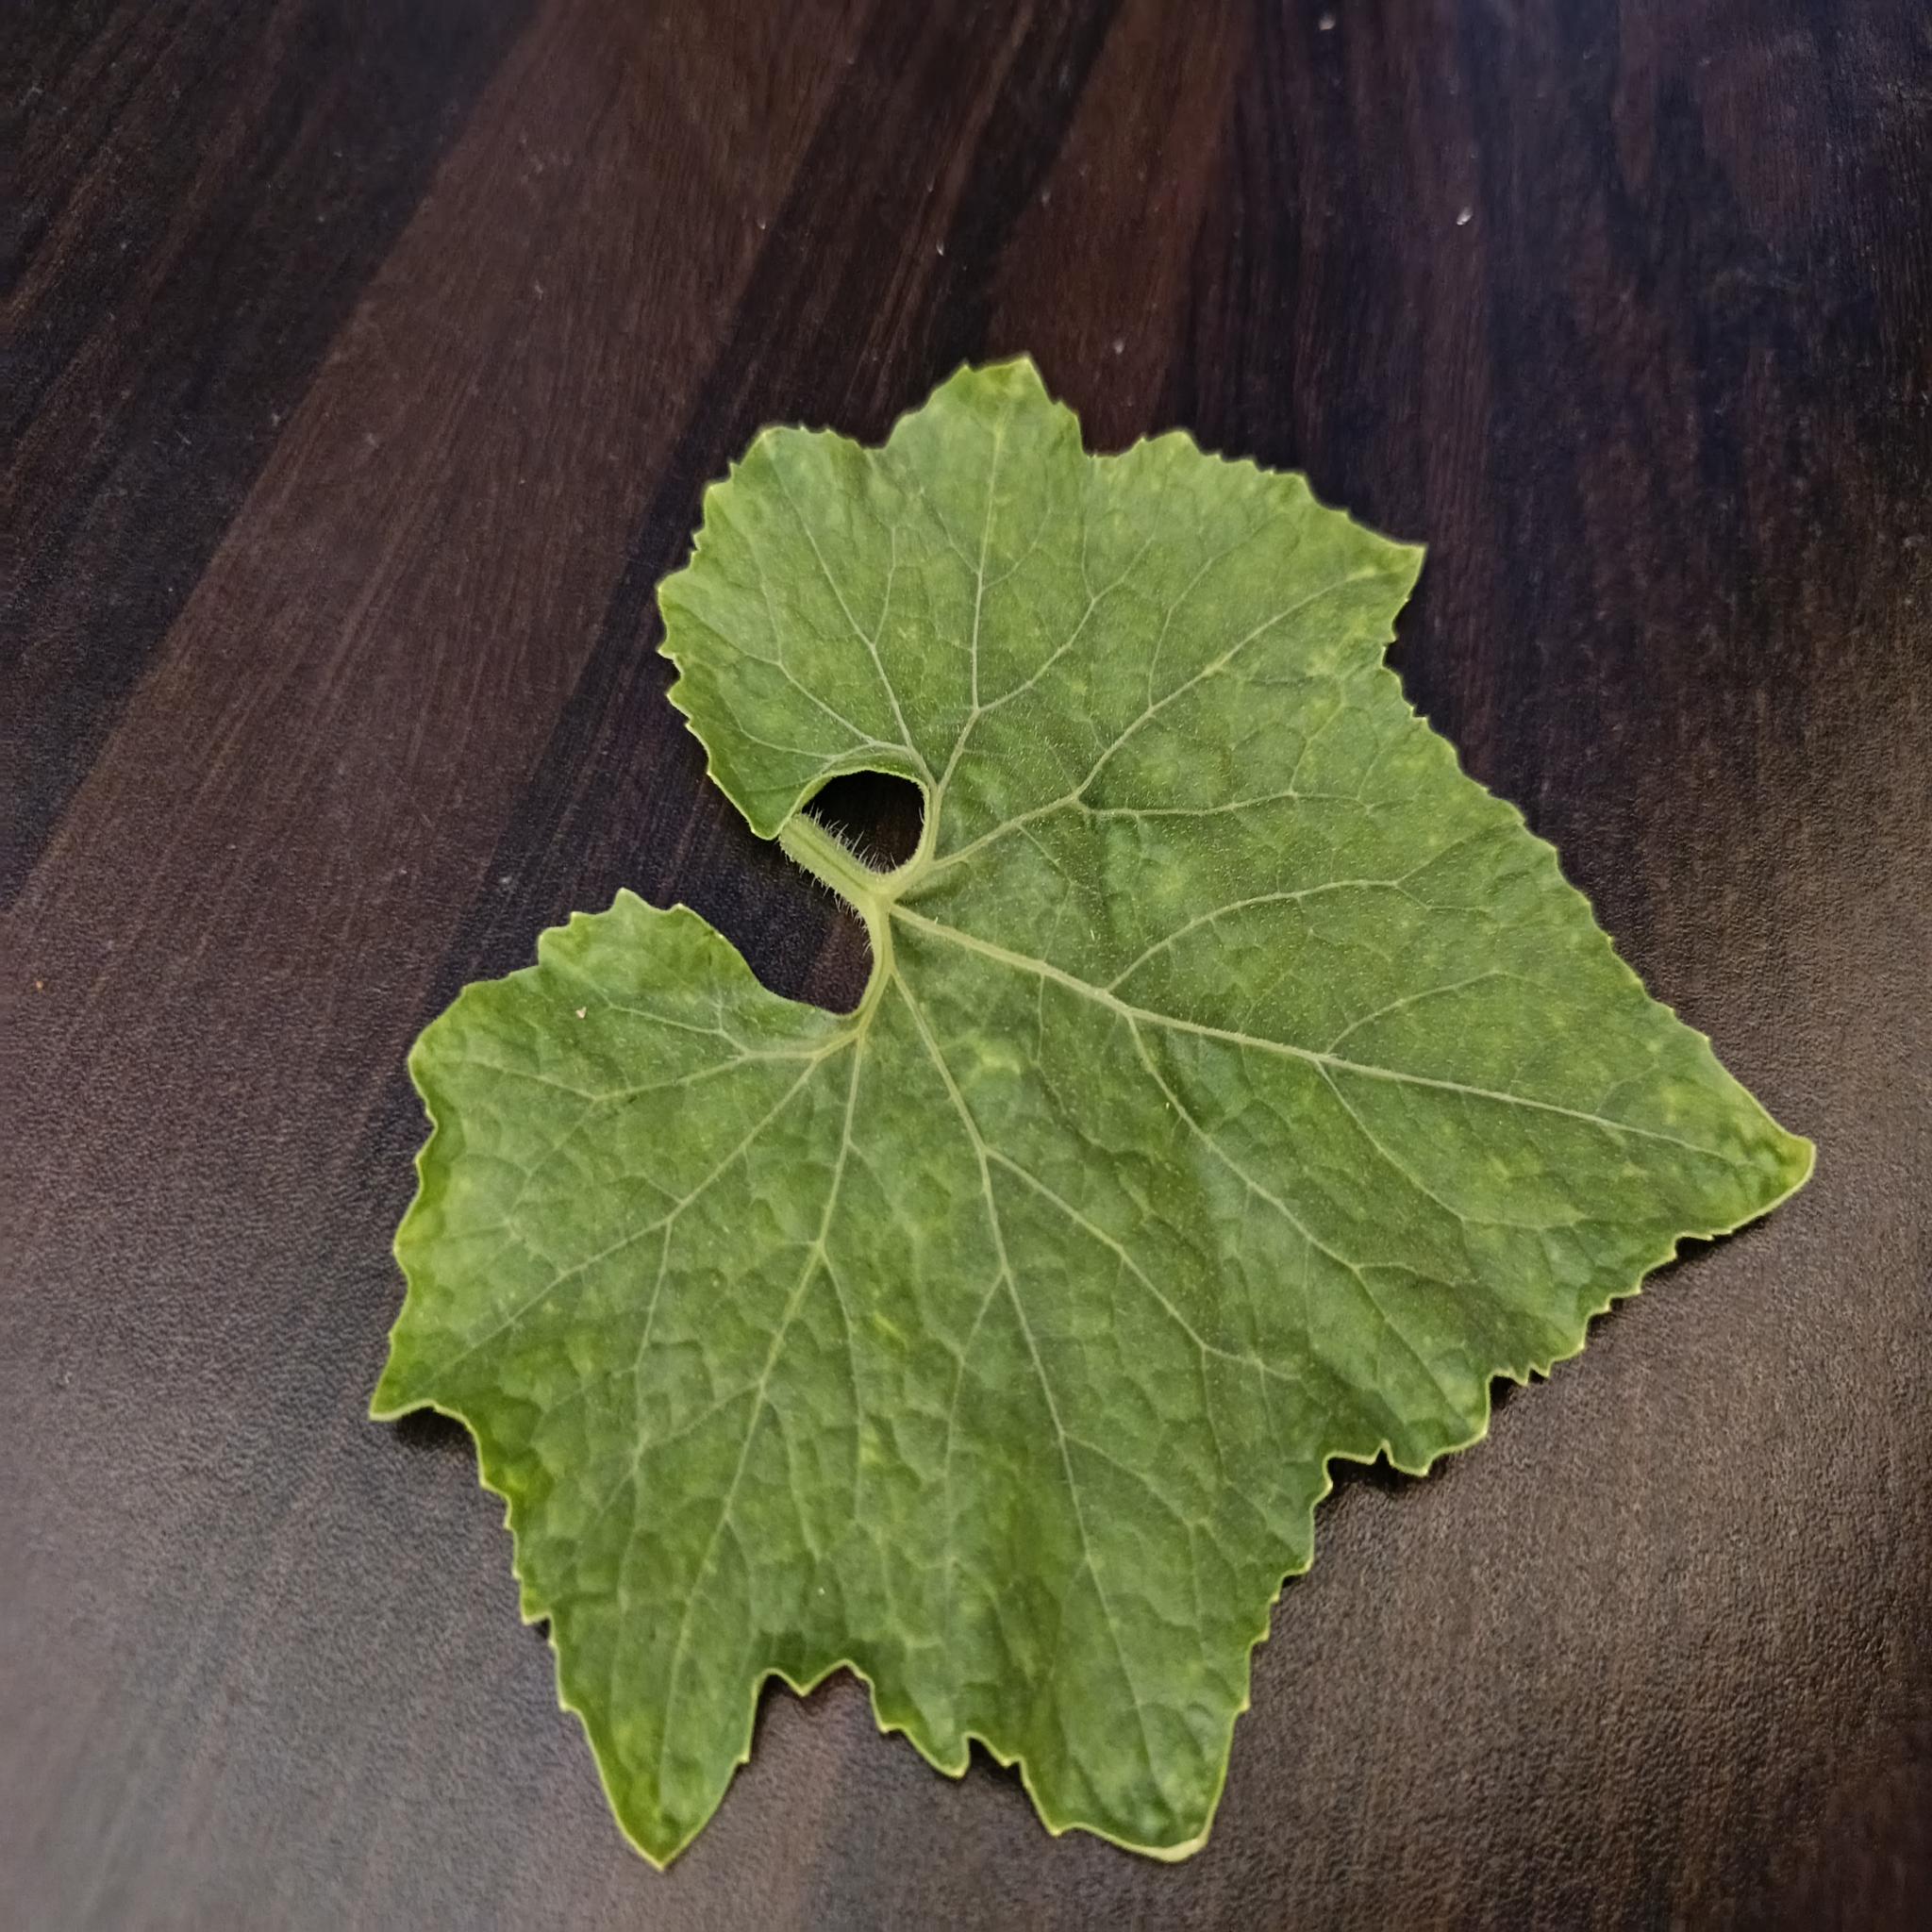
Label: Healthy